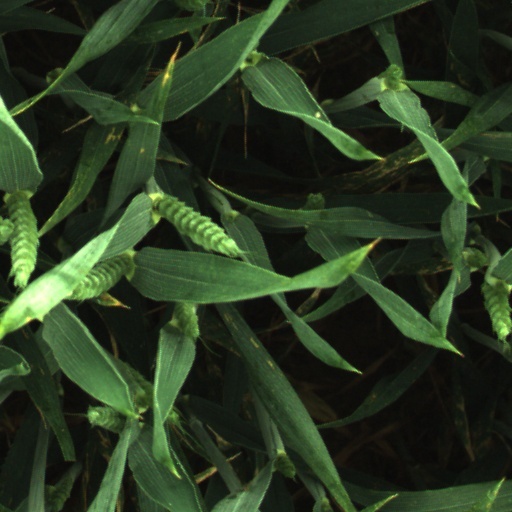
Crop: wheat